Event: Nepal Earthquake
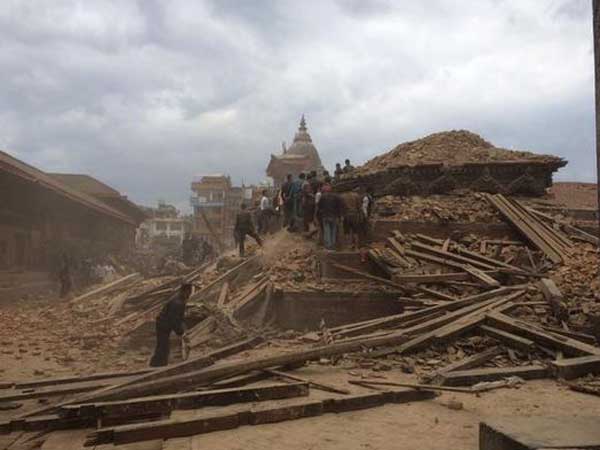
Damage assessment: damage